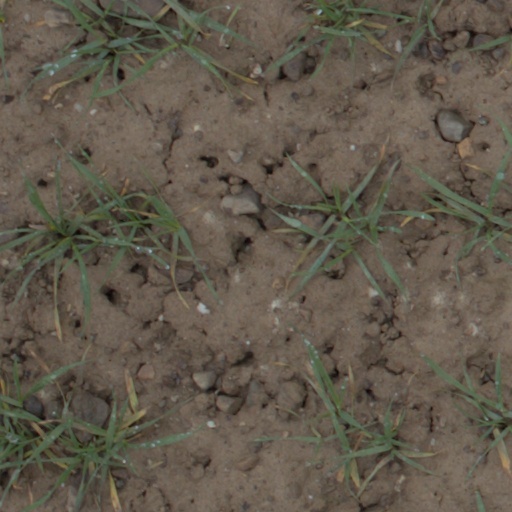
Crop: wheat